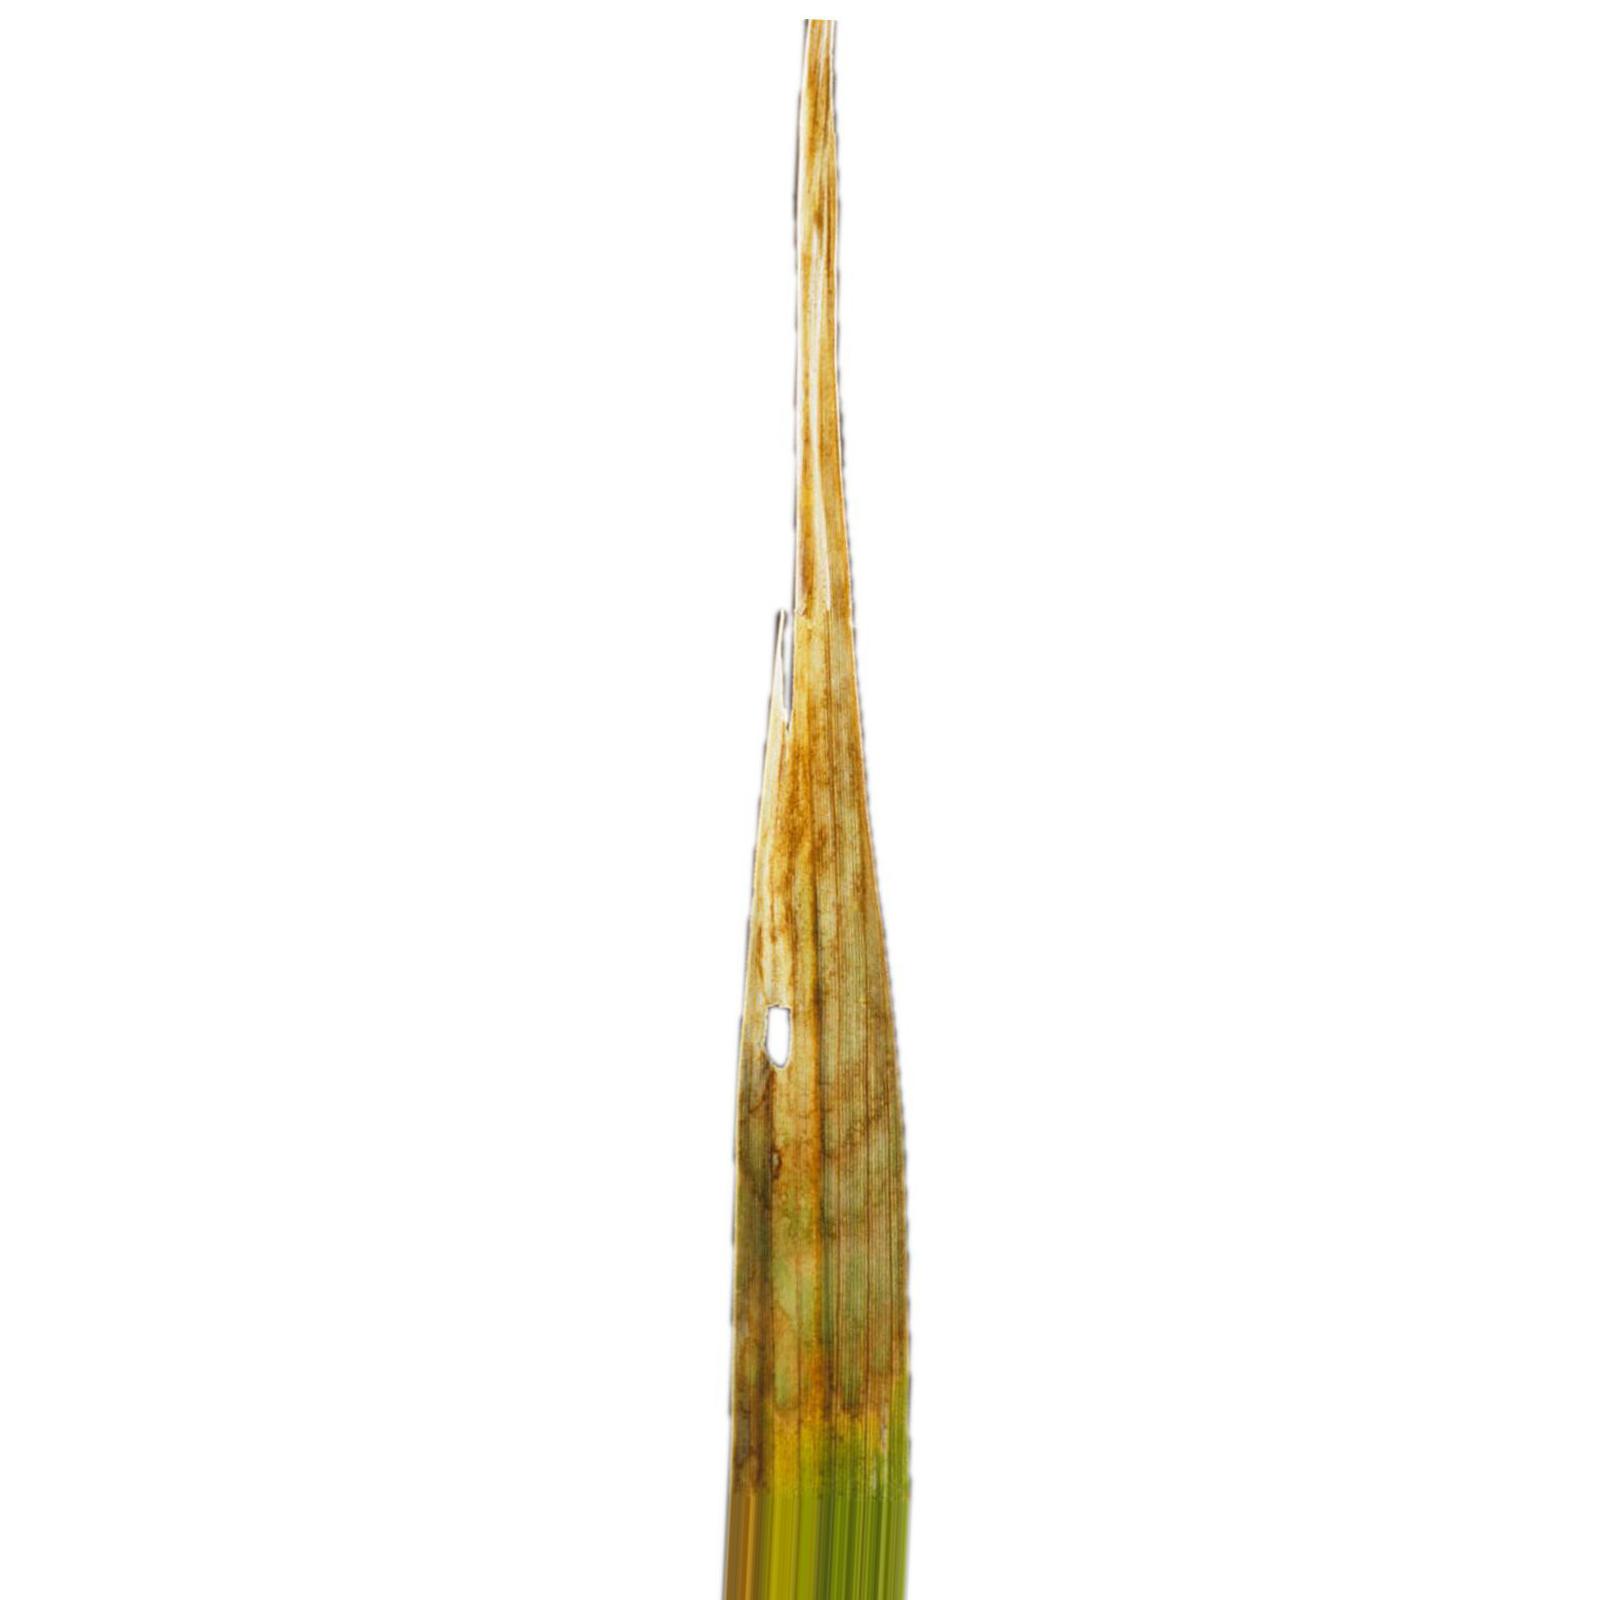
Nhãn: Bệnh Cháy lá ( Leaf scald )